Schnitzel (film)

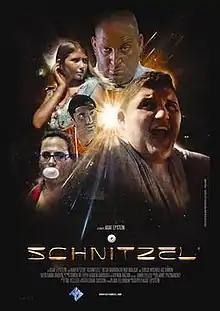
Schnitzel Movie Poster

Schnitzel (Hebrew: שניצל) is a short, sci-fi, and comedy Israeli film which was written, produced and directed by Asaf Epstein and stars Neveh Tzur, Olga Bardukov, Arik Mishali, Nir Malik and Adi Feldman.